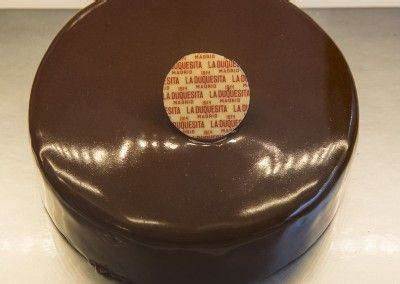
Waste category: metal